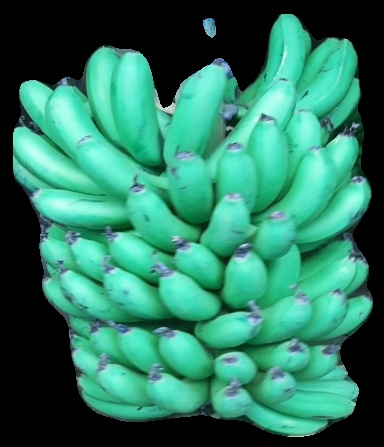
Variety: pachbale
Grade: grade1